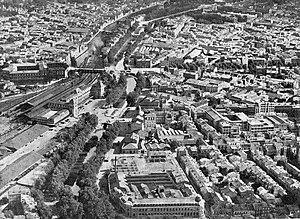
La gare Matabiau de Toulouse (à gauche) en 1935.
La gare de Toulouse-Matabiau est une gare ferroviaire française des lignes de Bordeaux-Saint-Jean à Sète-Ville, de Toulouse à Bayonne et de Brive-la-Gaillarde à Toulouse-Matabiau via Capdenac. Elle est située à proximité du centre-ville de Toulouse, chef-lieu du département de la Haute-Garonne et de la région Occitanie.